Describe the emotion expressed in this image:  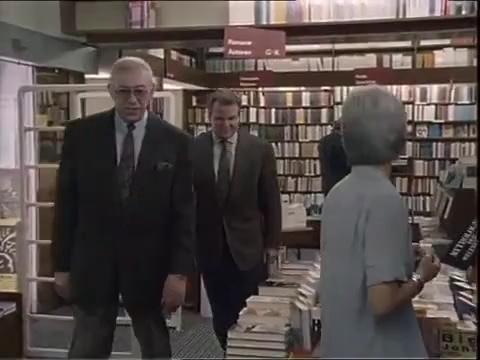
This person displays Fear, valence and arousal with low intensity.